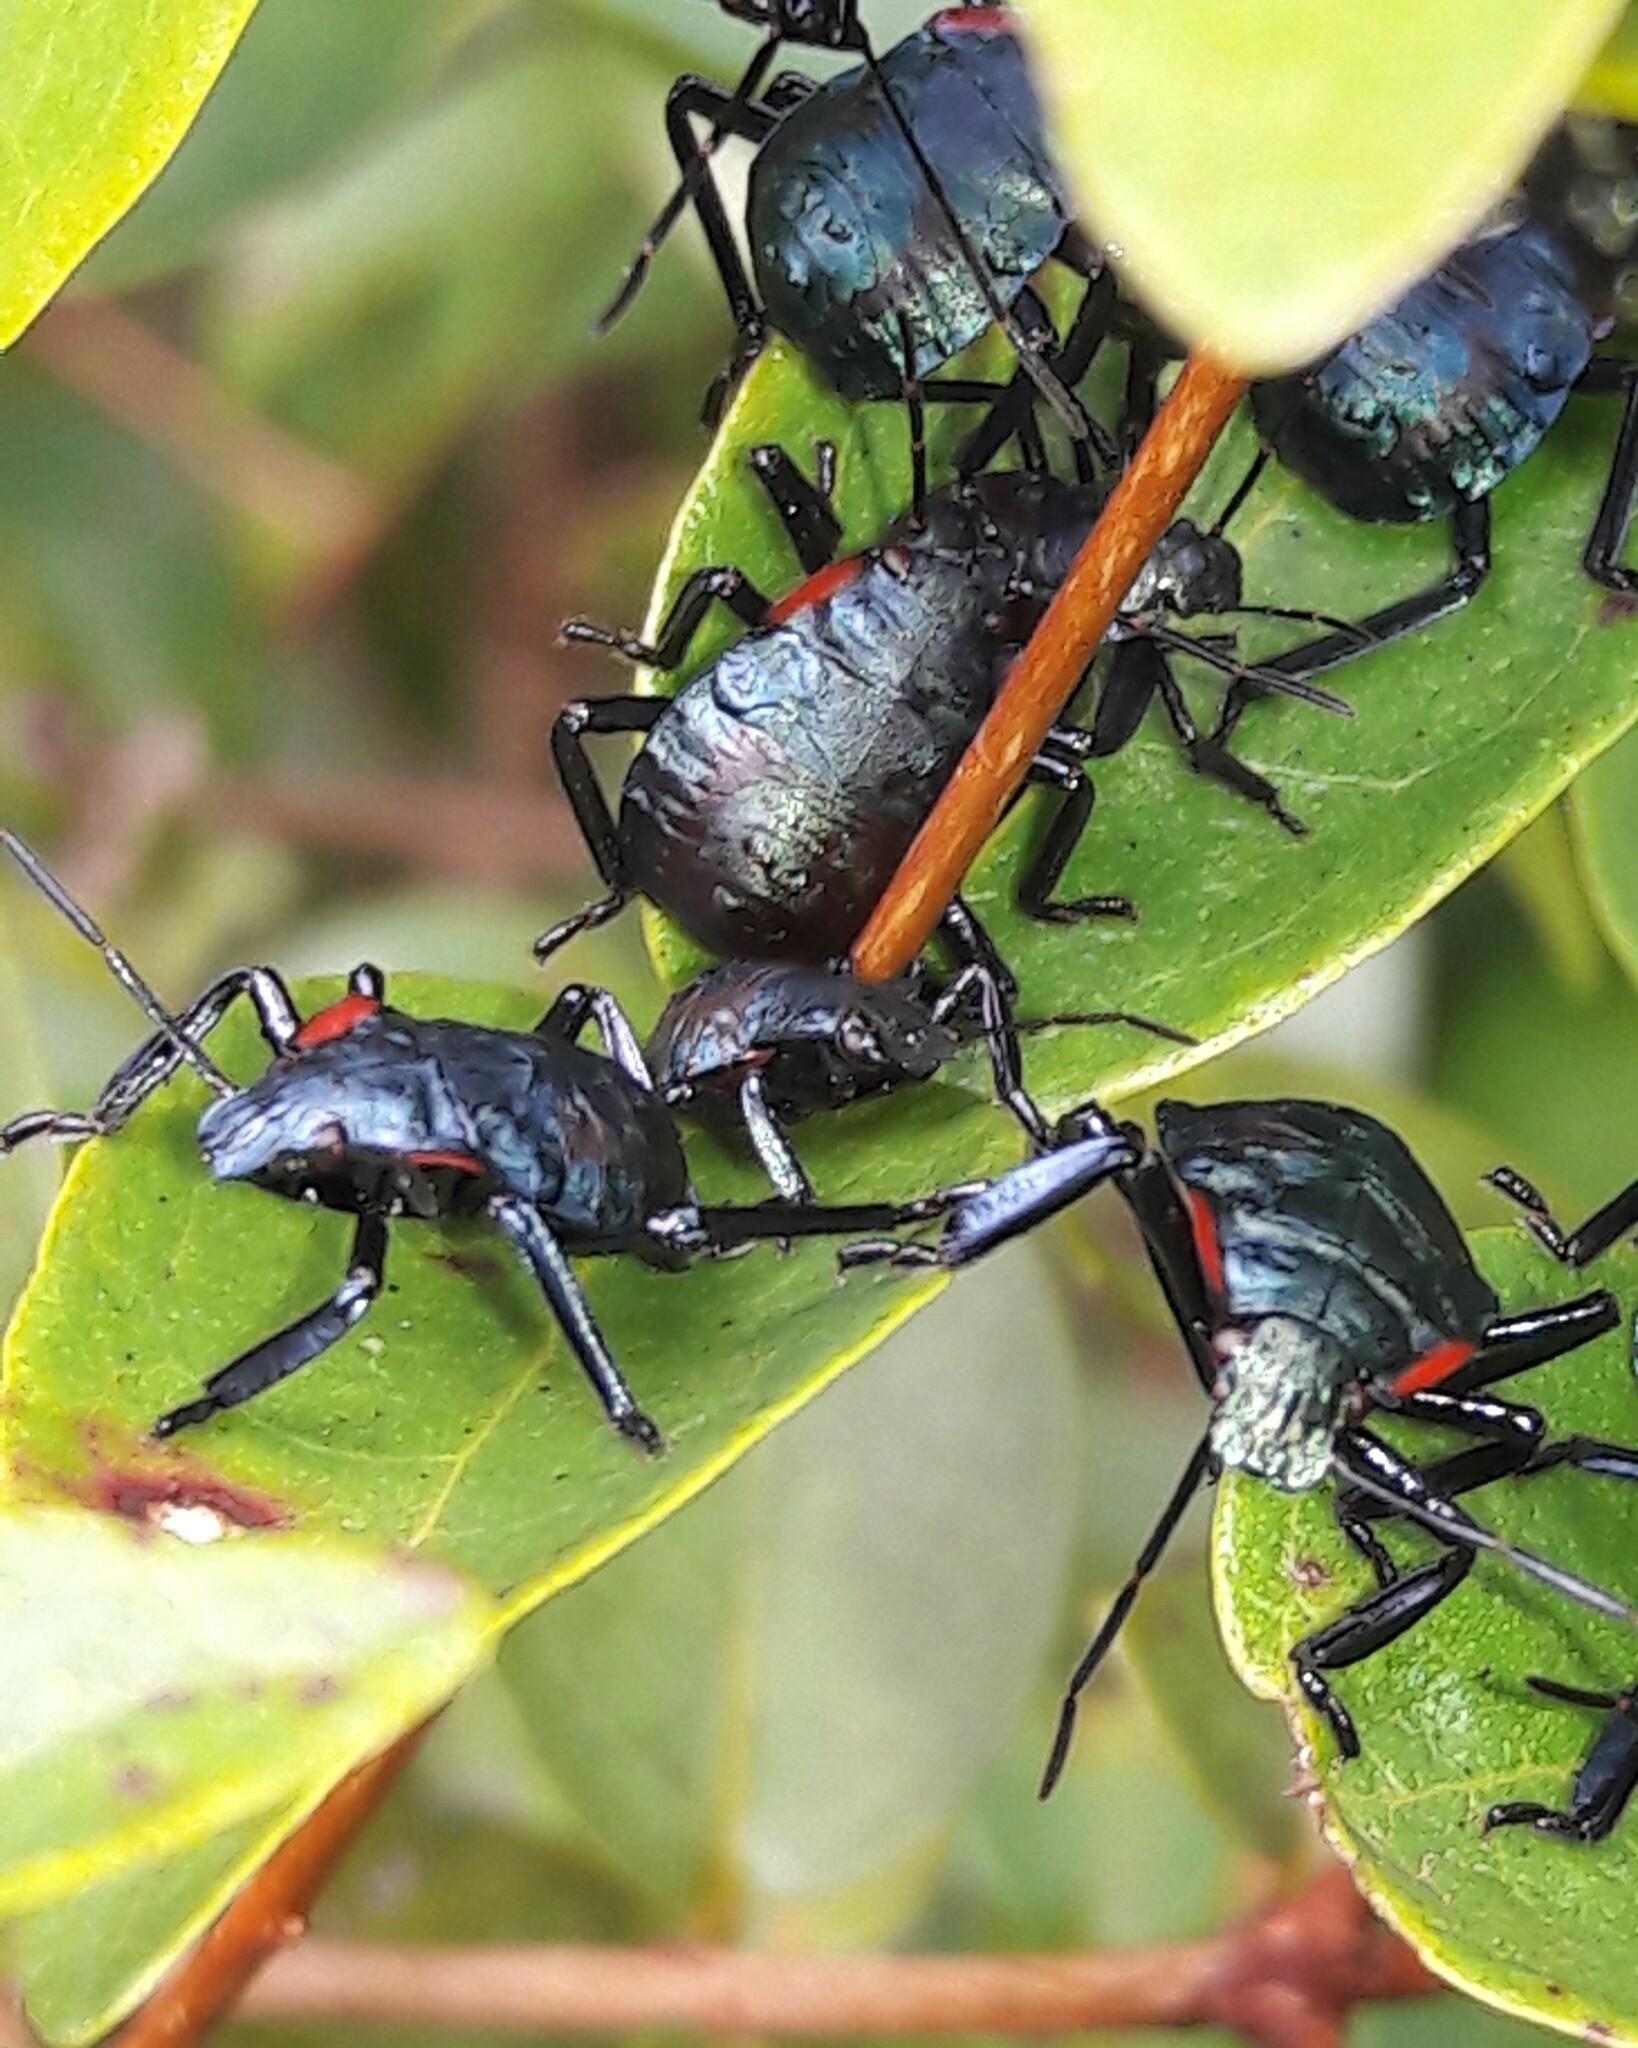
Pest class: stink_bug